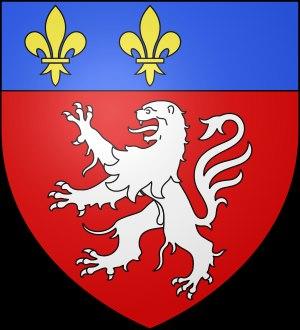
Les blasons composent souvent plusieurs armes sur un même écu. Des armes composées sont formées d'armes plus simples, accolées suivant une figure de partition simple, ou assemblées par quartiers. Des armes peuvent également être composées par des pièces honorables, le plus souvent en ajoutant un chef ou un canton aux armoiries principales.
Les armoiries de la ville de Lyon, ancienne capitale des Gaules, reflètent l'histoire riche de la ville à travers les différentes périodes qu'elle a traversées et le pouvoir qui exerçait son autorité sur la ville. Le blason de la ville n'a été établi sous sa forme actuelle que depuis 1859 qui reprend la forme qu'elles avaient à la fin de l'Ancien Régime après avoir connu plusieurs changements.